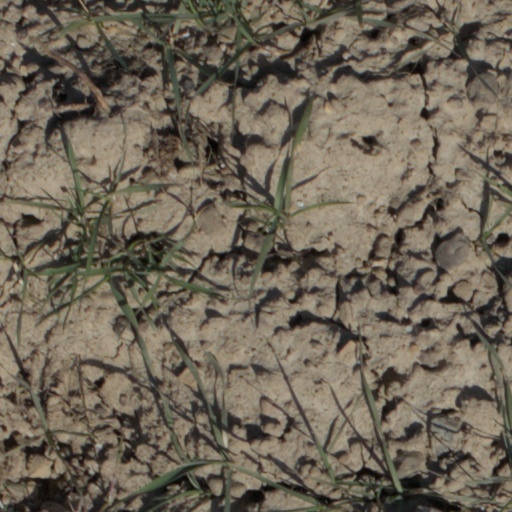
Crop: wheat